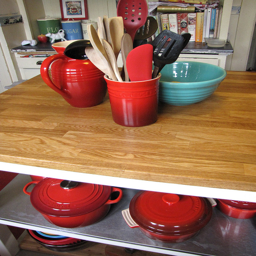
wooden counter in a kitchen topped with cooking utensils.
Red kitchenware with a blue bowl on top of a wooden table.
A small wooden table with some dishes on it.
On the kitchen counter a variety of utensils are held in ceramic ware.
A set of crockery is arranged on a tabletop and underneath shelves.